Peep show

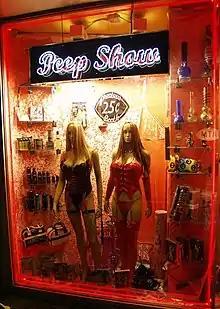
Exterior of a sex shop in New York City that also provides a peep show

A peep show, peepshow, or, a peep booth is a presentation of a live sex show or pornographic film which is viewed through a viewing slot.